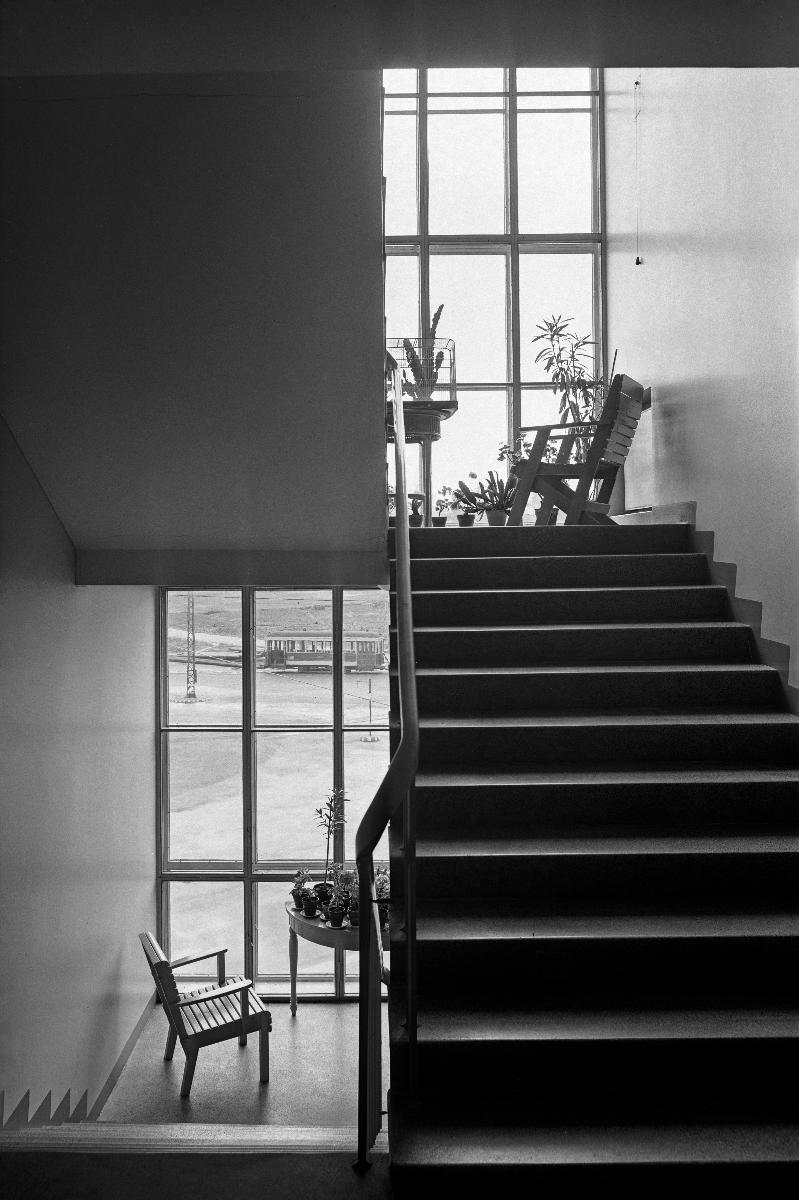
Blomsterfondenin Helenahemmet
Blomsterfondens Helenahemmet; The Helena Home of Blomsterfonden
sisällön kuvaus: Blomsterfonden säätiön Helenahemmet Käpylässä Helsingissä lokakuussa 1940. content description: The Helena Home of Blomsterfond Foundation in Käpylä October 1940. innehållsbeskrivning: Stiftelsen Blomsterfondens Helenahem i Kottby, Helsingfors i oktober 1940.
Kuvaaja: Sundström, Hugo, kuvaaja
Vuosi: 1940
Paikka: Suomi, Uusimaa, Helsinki, Käpylä Helsinki
Aiheet: HBL; rakennukset; sisäkuva; portaat; Eva Kuhlefelt-Ekelund; buildings; architecture; interior; home for elderly people; stairs; staircases; byggnader; arkitektur; äldreboende; interiör; trappuppgång; trappor